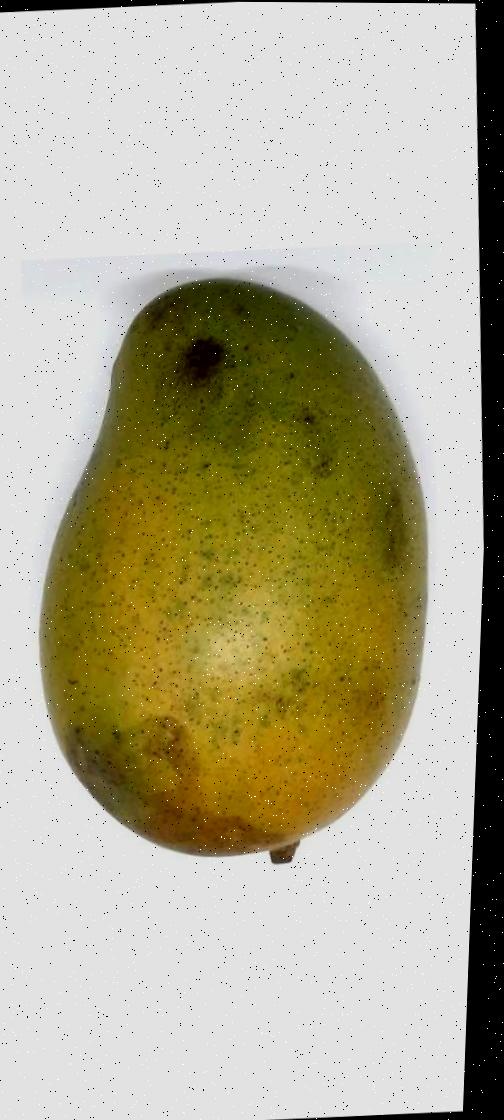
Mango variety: Rupali